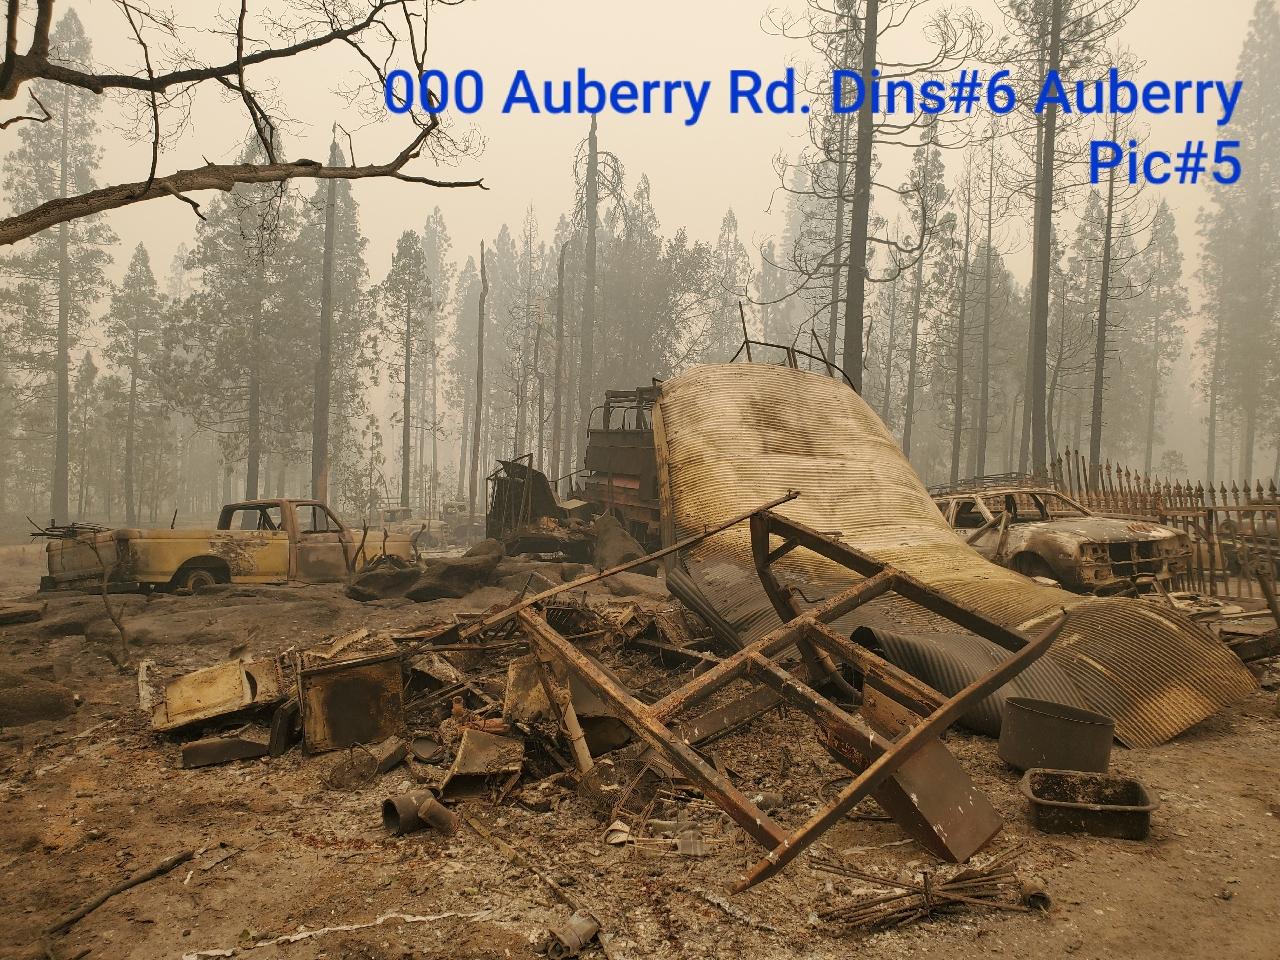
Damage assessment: destroyed